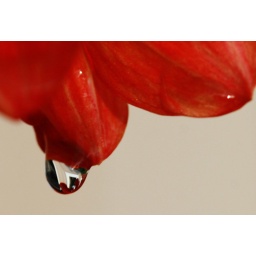
house in the water drop.jpg